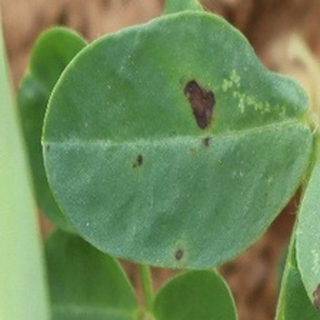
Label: groundnut_late_leaf_spot